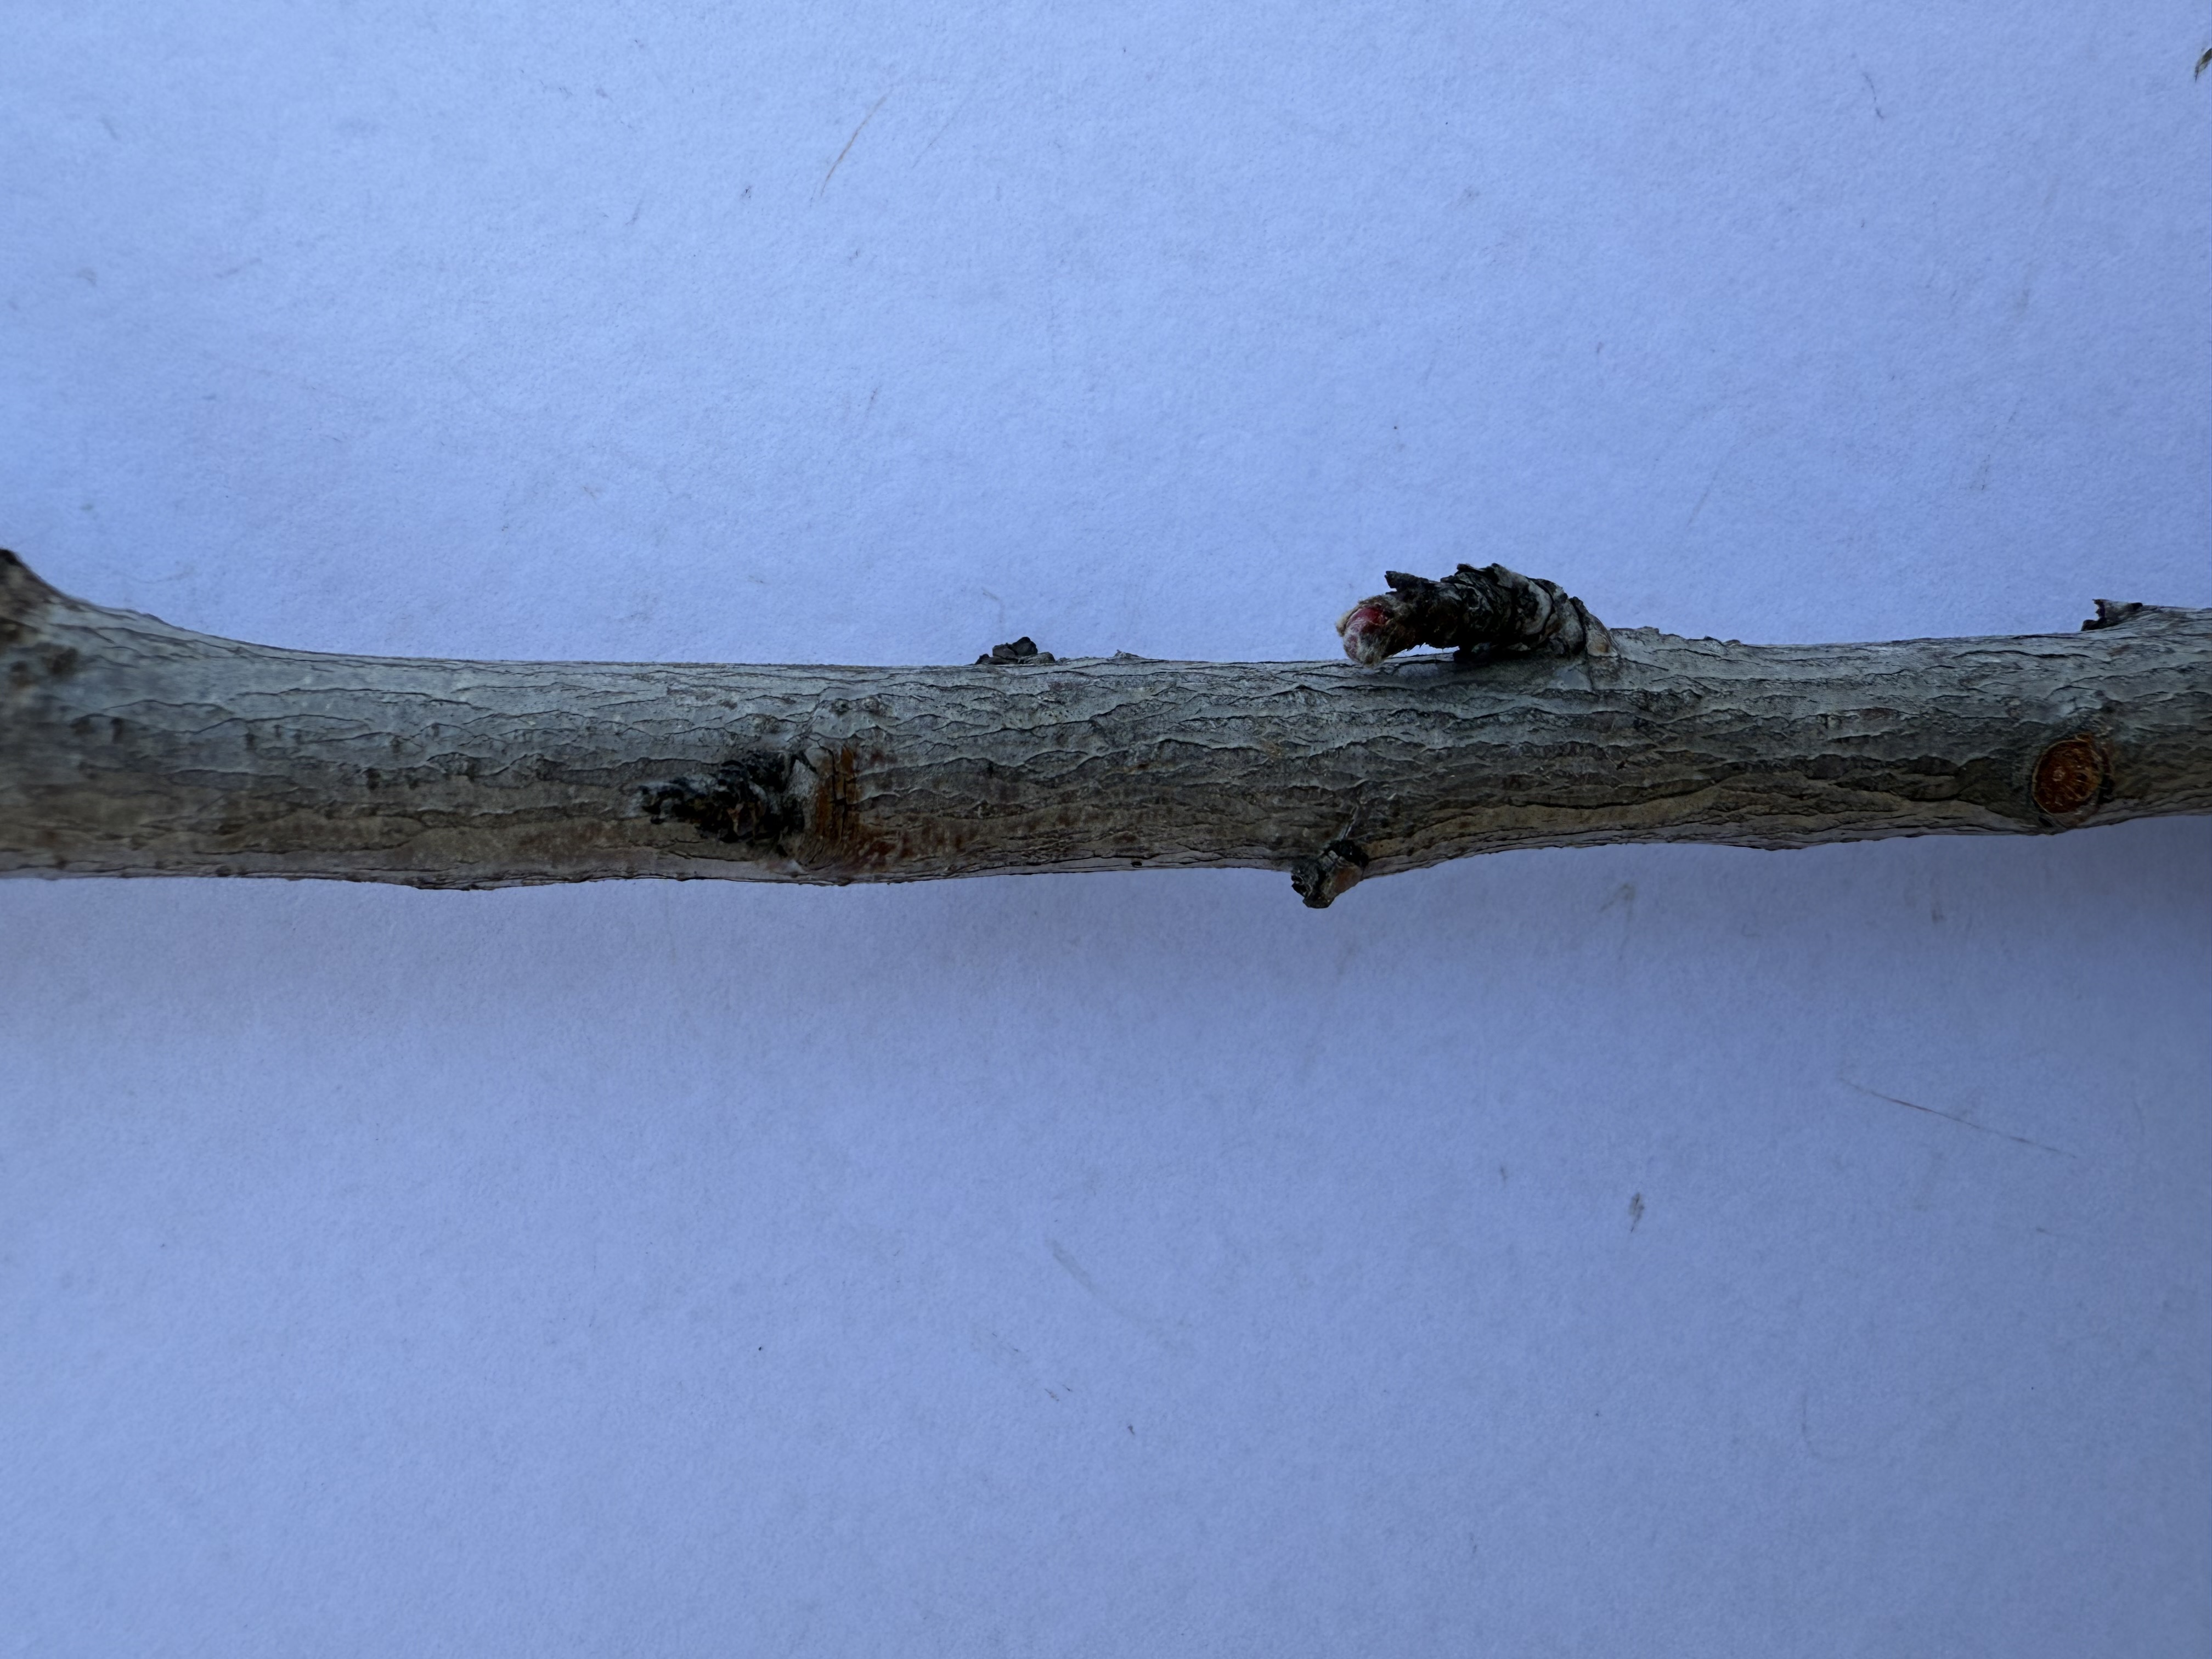
Variety: Red Haven Peach